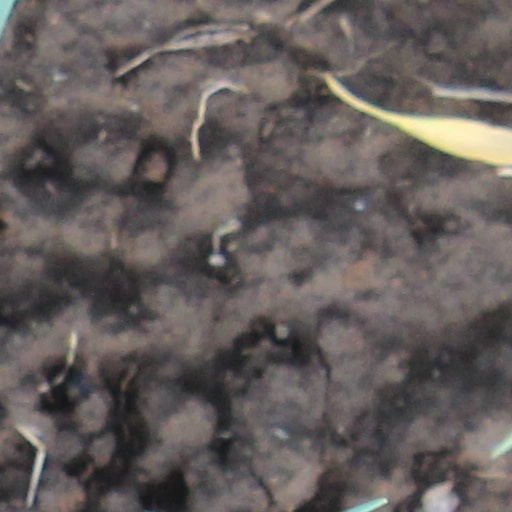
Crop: wheat